William D. Drake

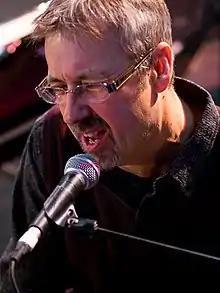
Drake in 2015

William Derek Drake (born 7 February 1962) is an English musician, keyboardist, pianist, composer and singer-songwriter. He is best known as a former member of the cult English rock band Cardiacs, whom he played with for nine years between 1983 and 1992. He has also been a member of the Sea Nymphs, North Sea Radio Orchestra, Nervous, Wood, Lake of Puppies and The Grown-Ups, as well as pursuing a career as a solo artist.